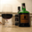
Label: bottle